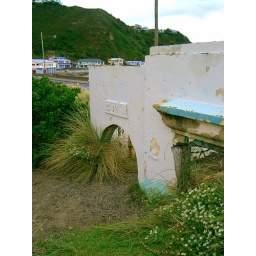
reclaimed by the sand dunes, an old building is buried beside the shoreline